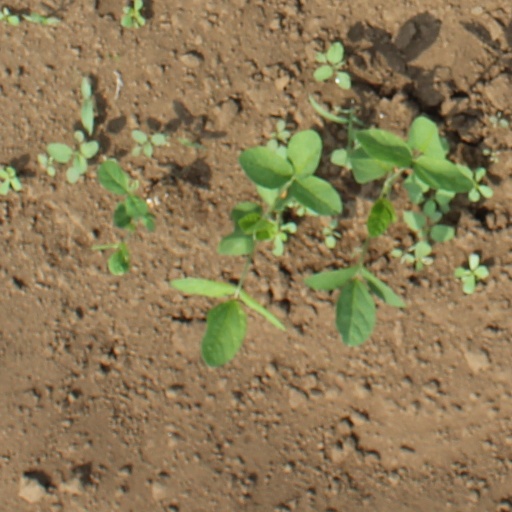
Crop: soybean